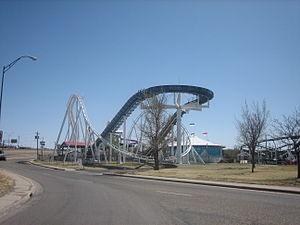
Jazzland devenu Six Flags New Orleans